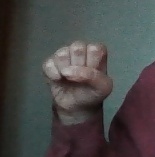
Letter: saad